Innocenti 186 GT

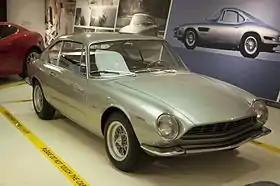
Innocenti 186 GT on display in the Museo Ferrari

The Innocenti 186 GT is a sports car jointly developed by Italian car manufacturers Innocenti and Ferrari in 1963–64, but never put into production. Just two prototypes were ever built, and one survives today.